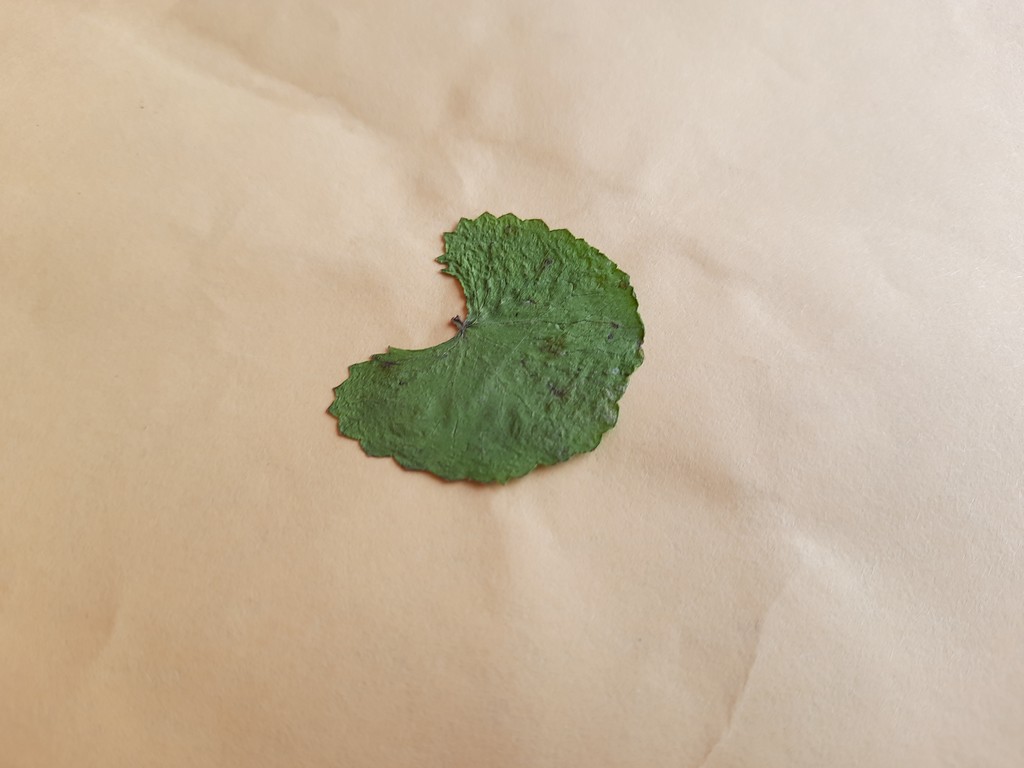
Label: Dried